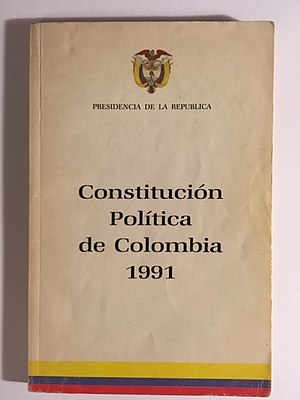
Colombia / Nyere historie
Colombias forfatning fra 1991.
Fotografi af en udgivelse af den colombianske forfatning. Bogen blev printet i december 1991 hos IMPREANDES, S. A., Bogotá, Colombia. Der nævnes ingen ophavsrettigheder i bogen.
Colombia, officielt Republikken Colombia, er et land i det nordvestlige Sydamerika. Landet har også adskillige territorier i Mellemamerika. Colombia grænser op til Panama i nordvest, Venezuela og Brasilien i øst, og Ecuador og Peru i syd. Det deler havgrænse med Costa Rica, Nicaragua, Honduras, Jamaica, Haiti og Den Dominikanske Republik. Colombia er en præsidentiel enhedsstat bestående af 32 provinser. Det nuværende Colombia var oprindeligt befolket af indfødte stammer, bl.a. de højtudviklede muiscaer, quimbayaer og taironaer.